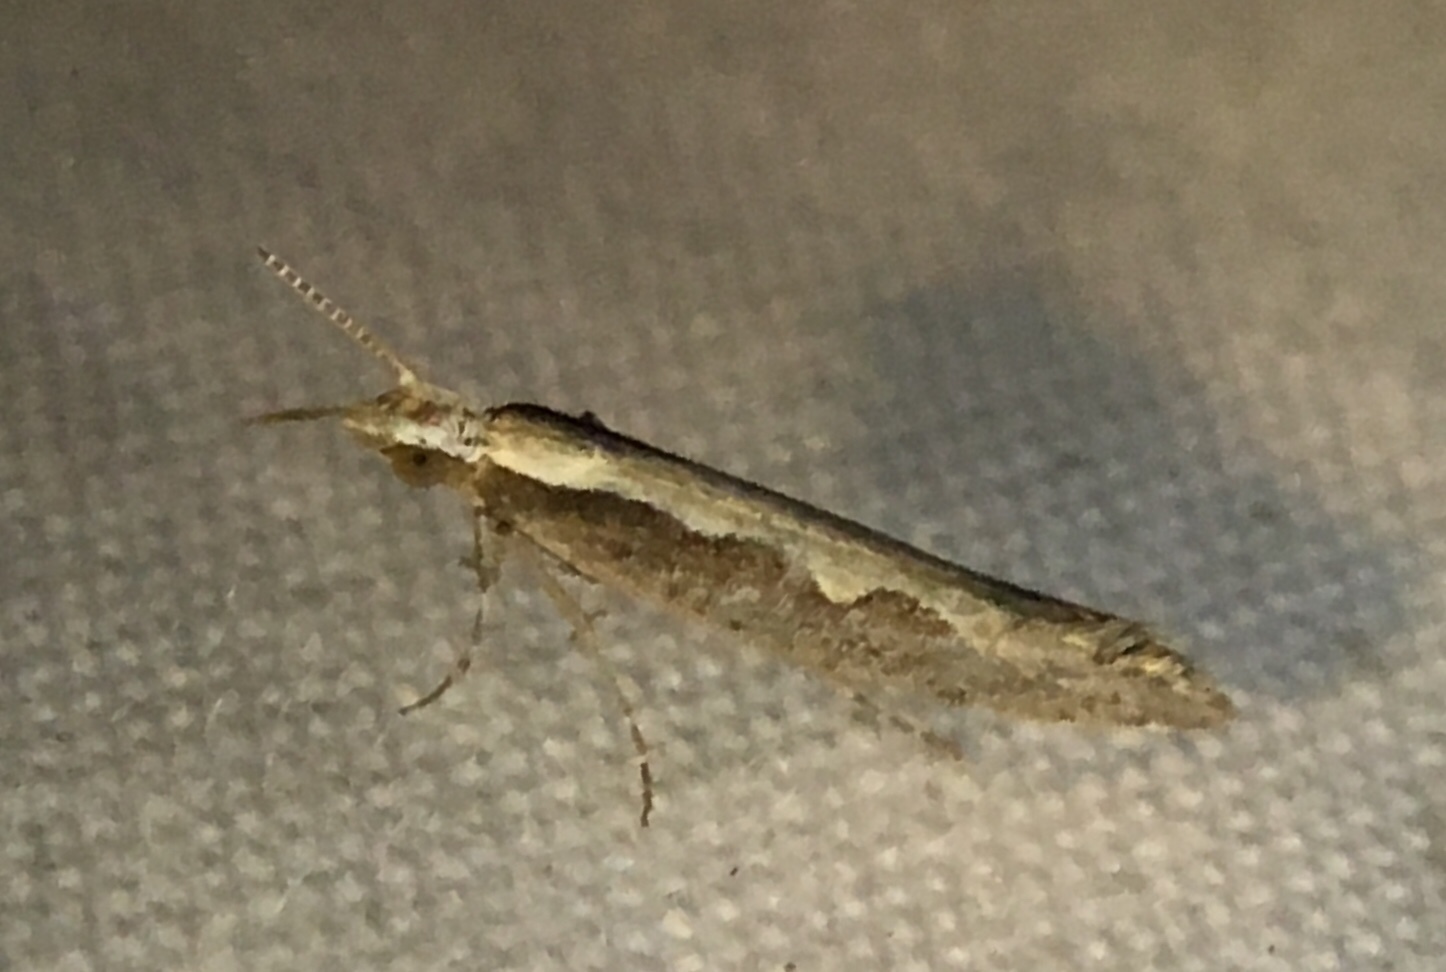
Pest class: diamondback_moth